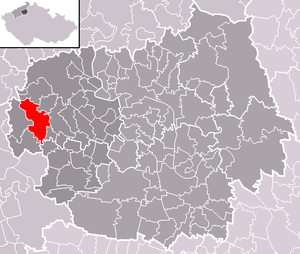
Podsedice est une commune du district de Litoměřice, dans la région d'Ústí nad Labem, en Tchéquie. Sa population s'élevait à 666 habitants en 2018.